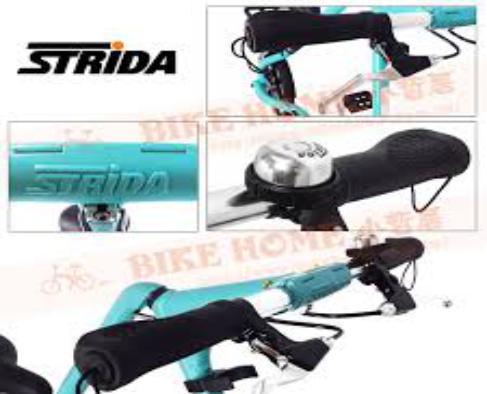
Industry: Sports